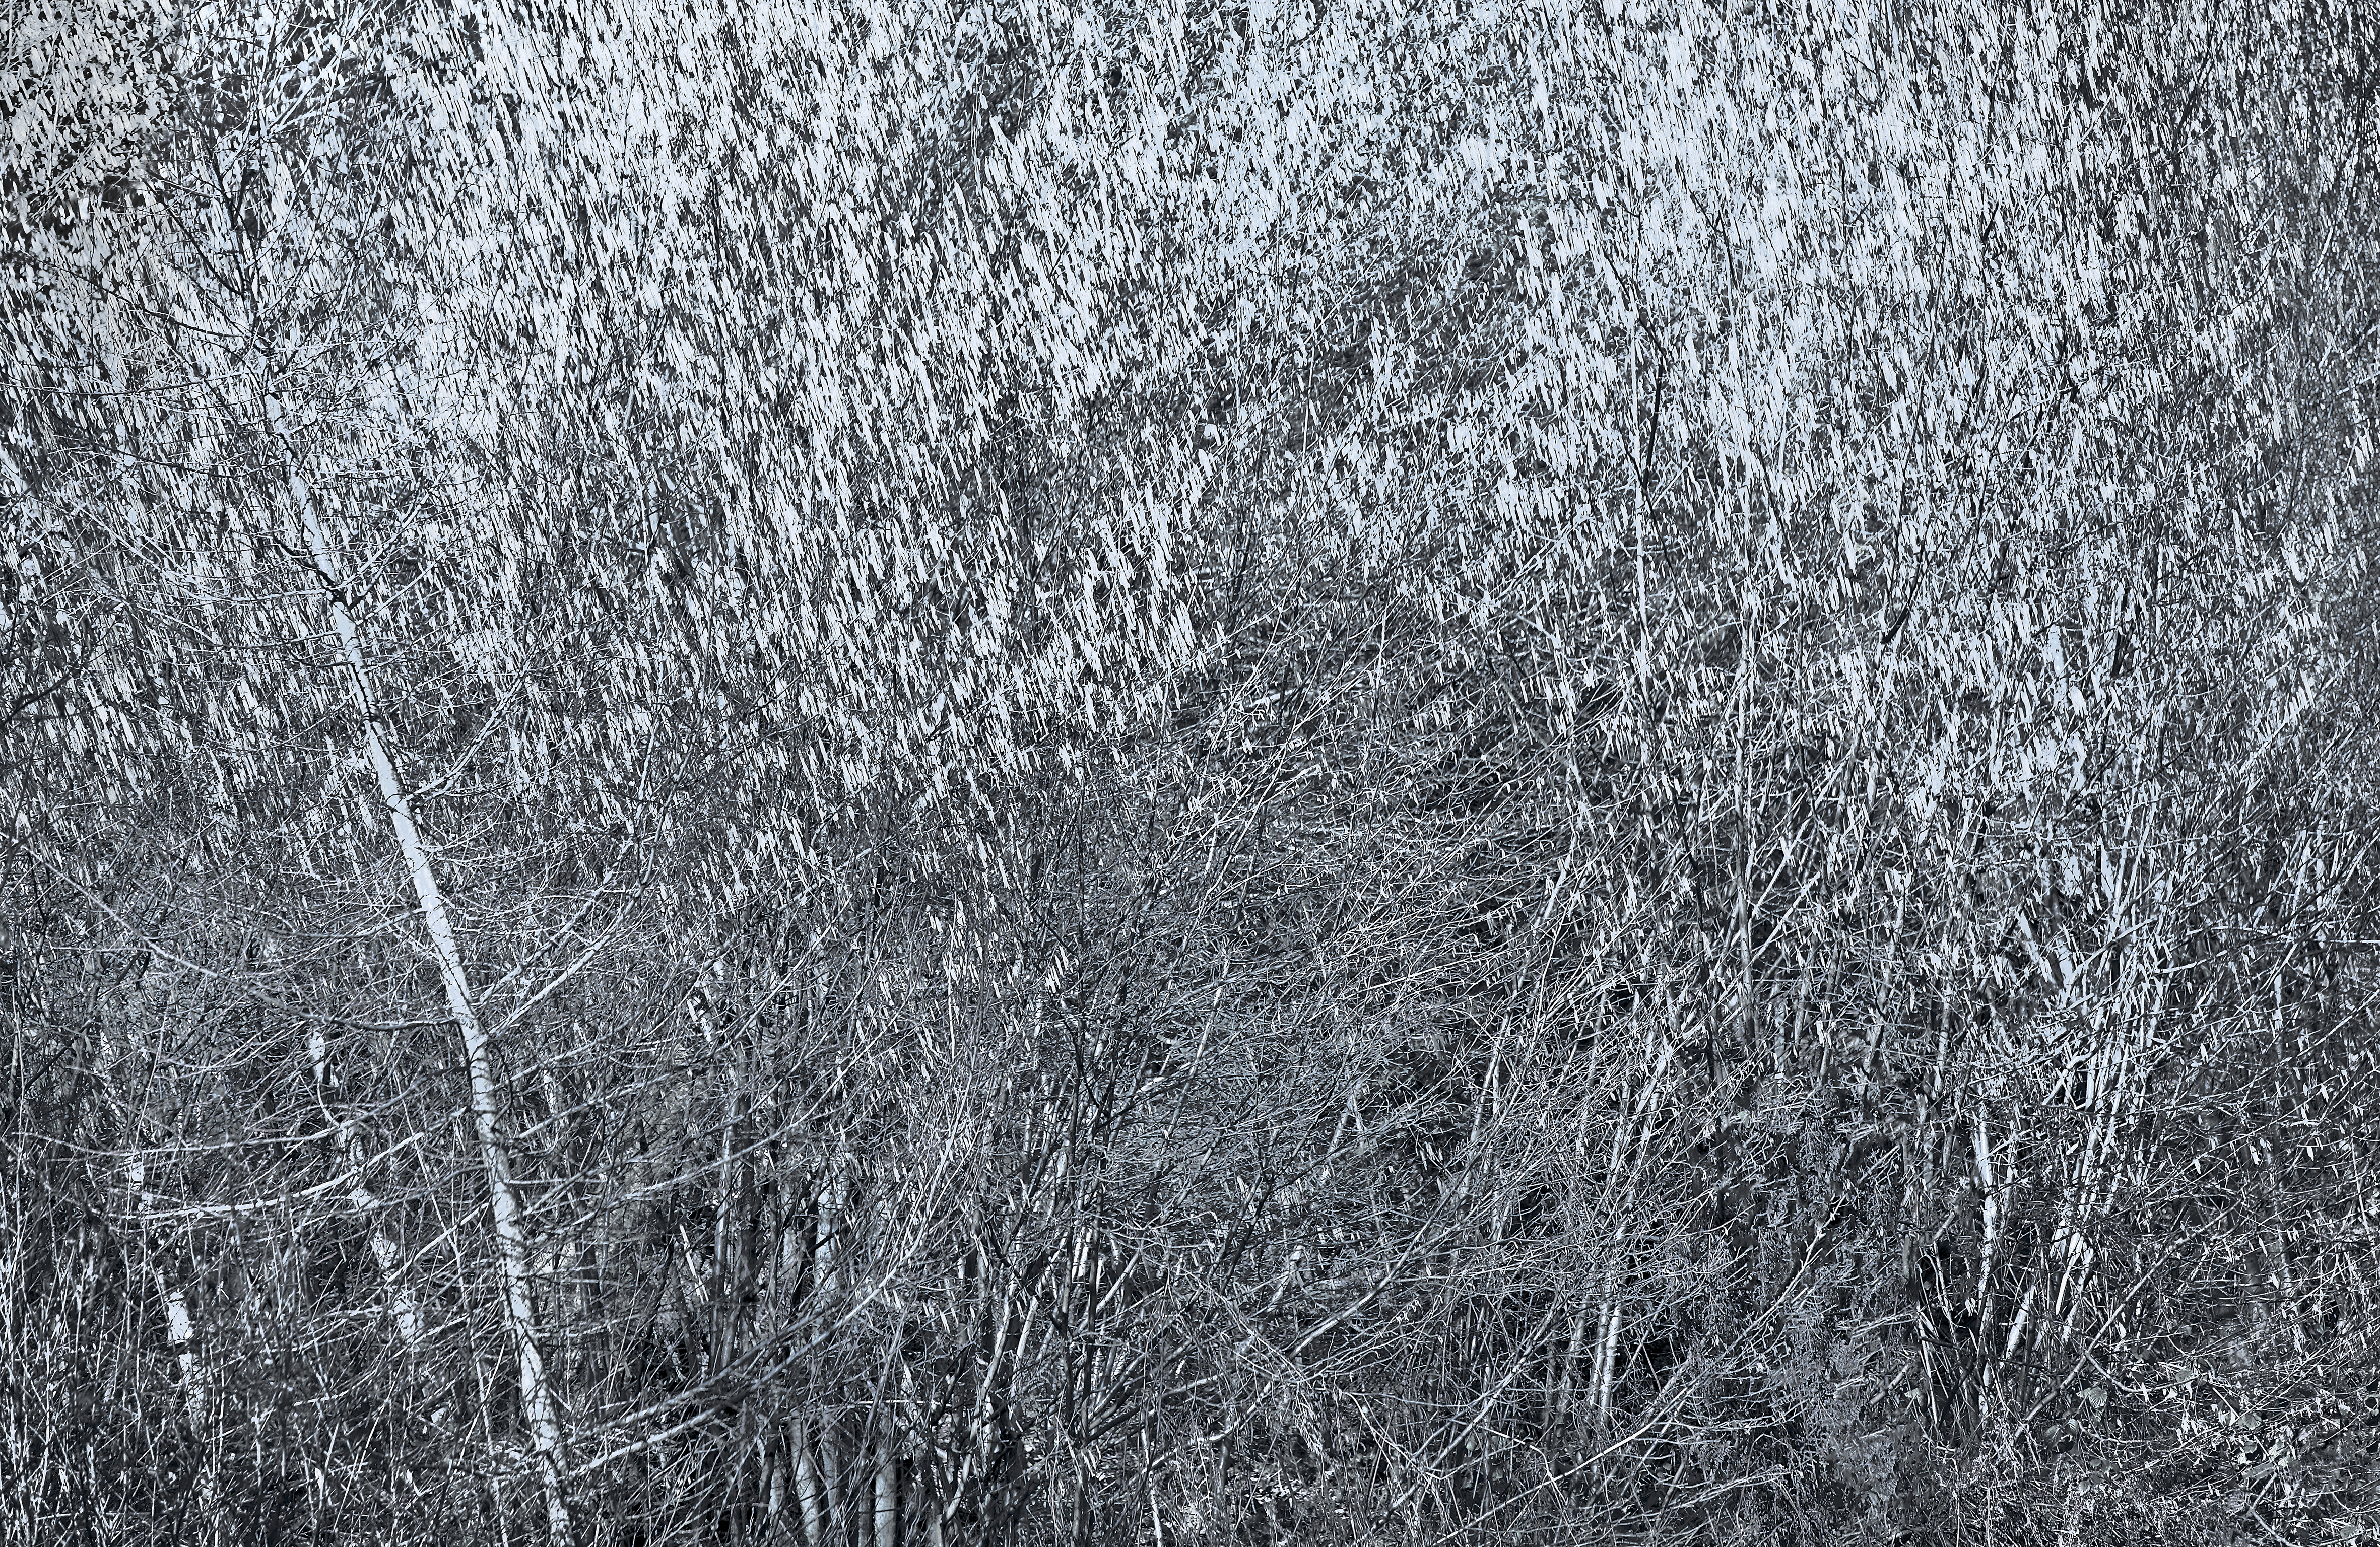
nature, forest landscape, flora, plant, grey, woody plant, grass family, grass, pattern, soil, wood, monochrome photography, tree, twig, monochrome, road surface, rectangle, font, subshrub, shrub, concrete, darkness